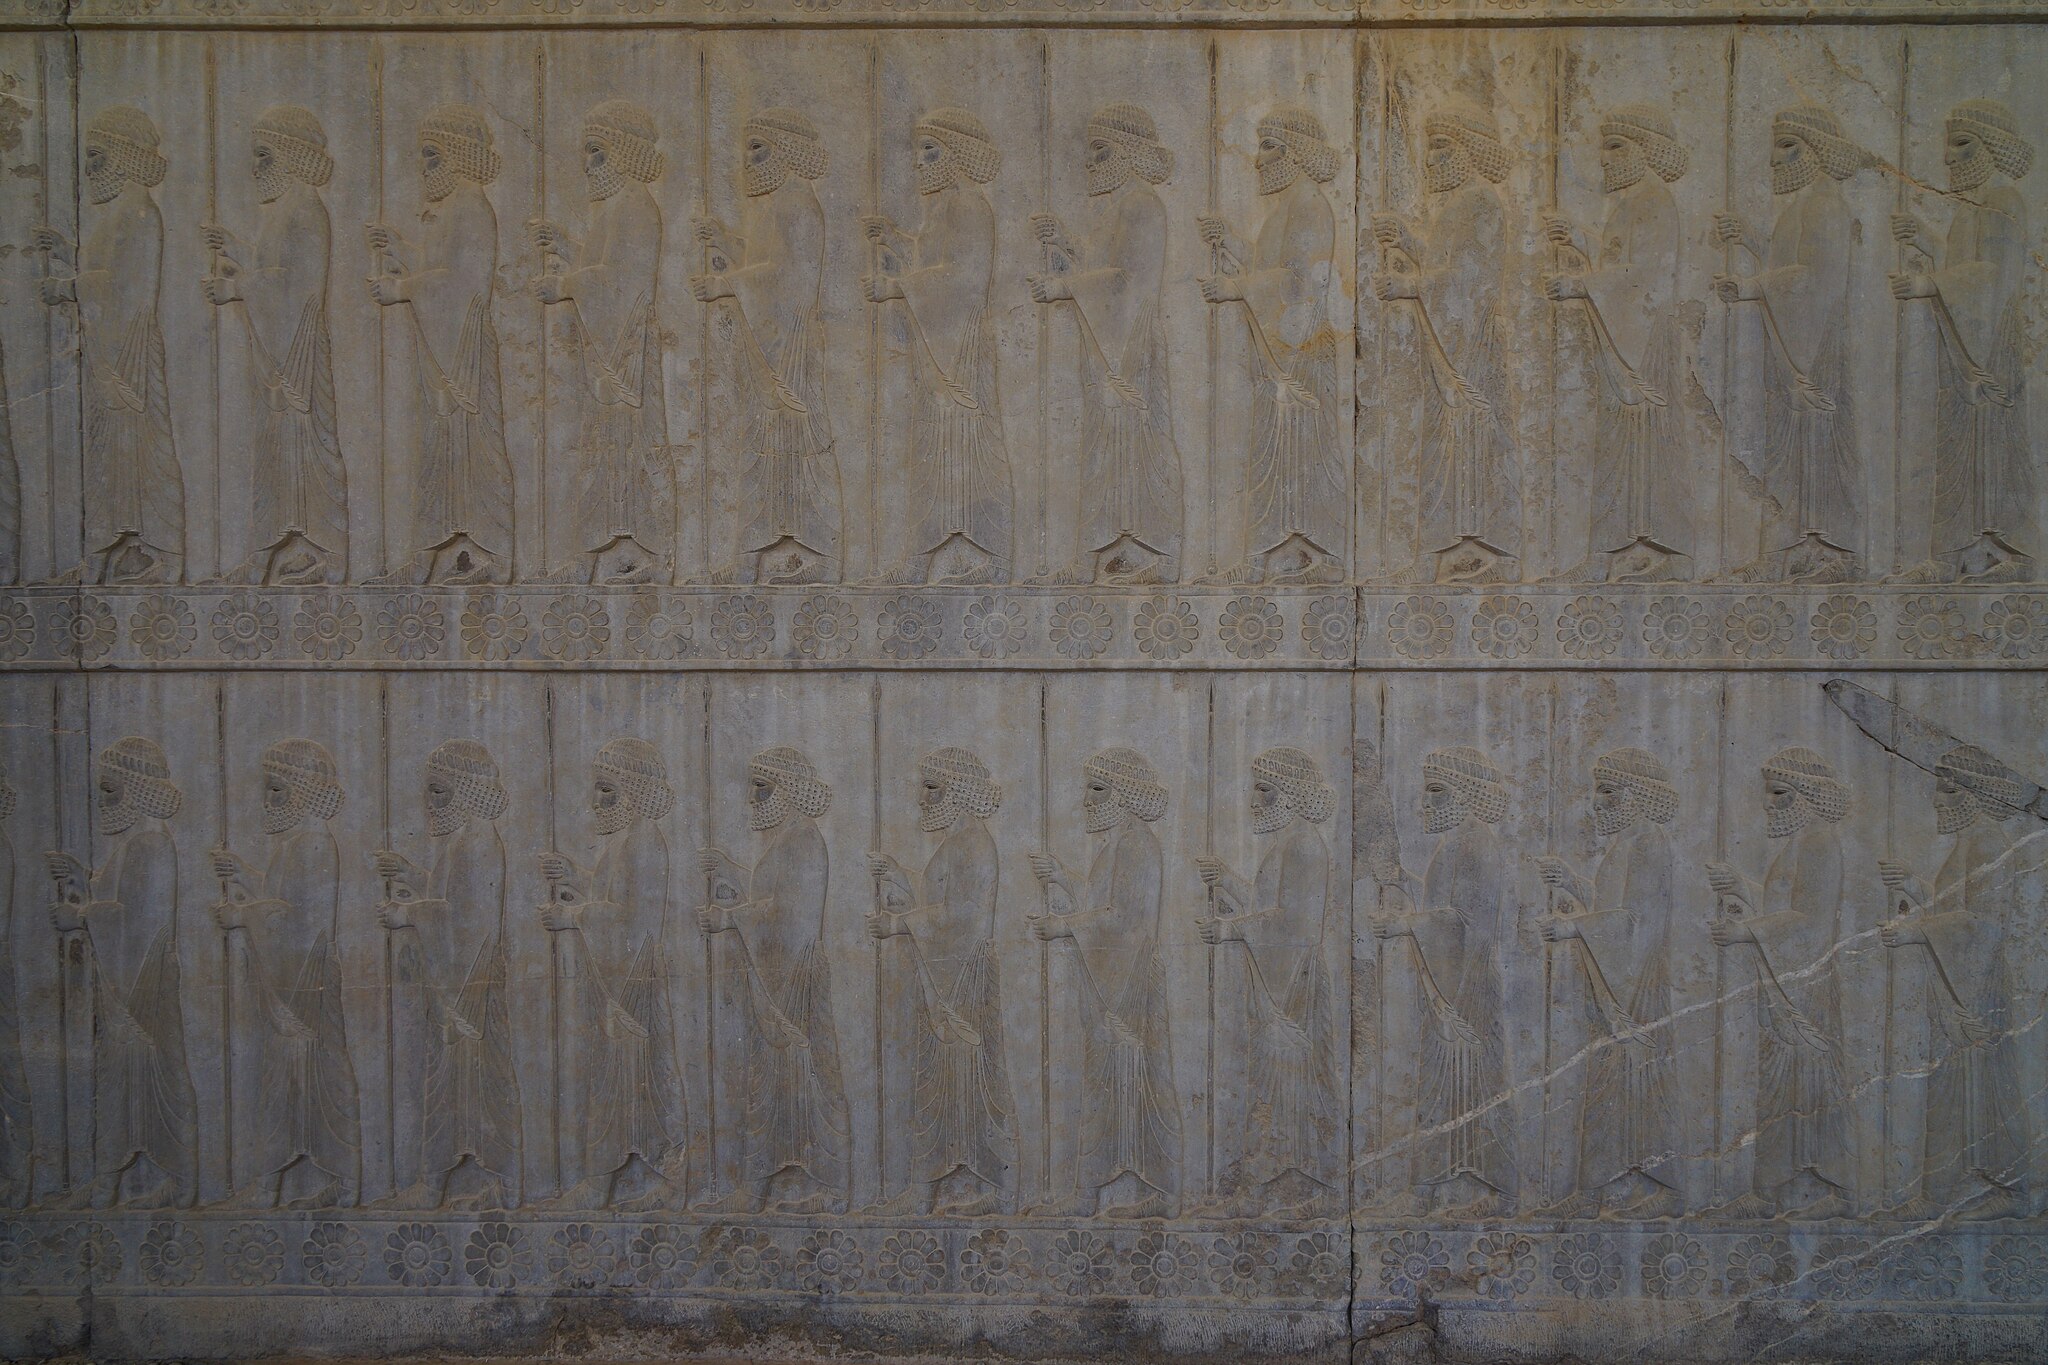
Title: Persepolis (21133602476)
Description: Persepolis
Date: 2015-08-21 07:27
Categories: Flickr images reviewed by FlickreviewR 2, 2015 in Persepolis, Reliefs of Susian guards in Persepolis